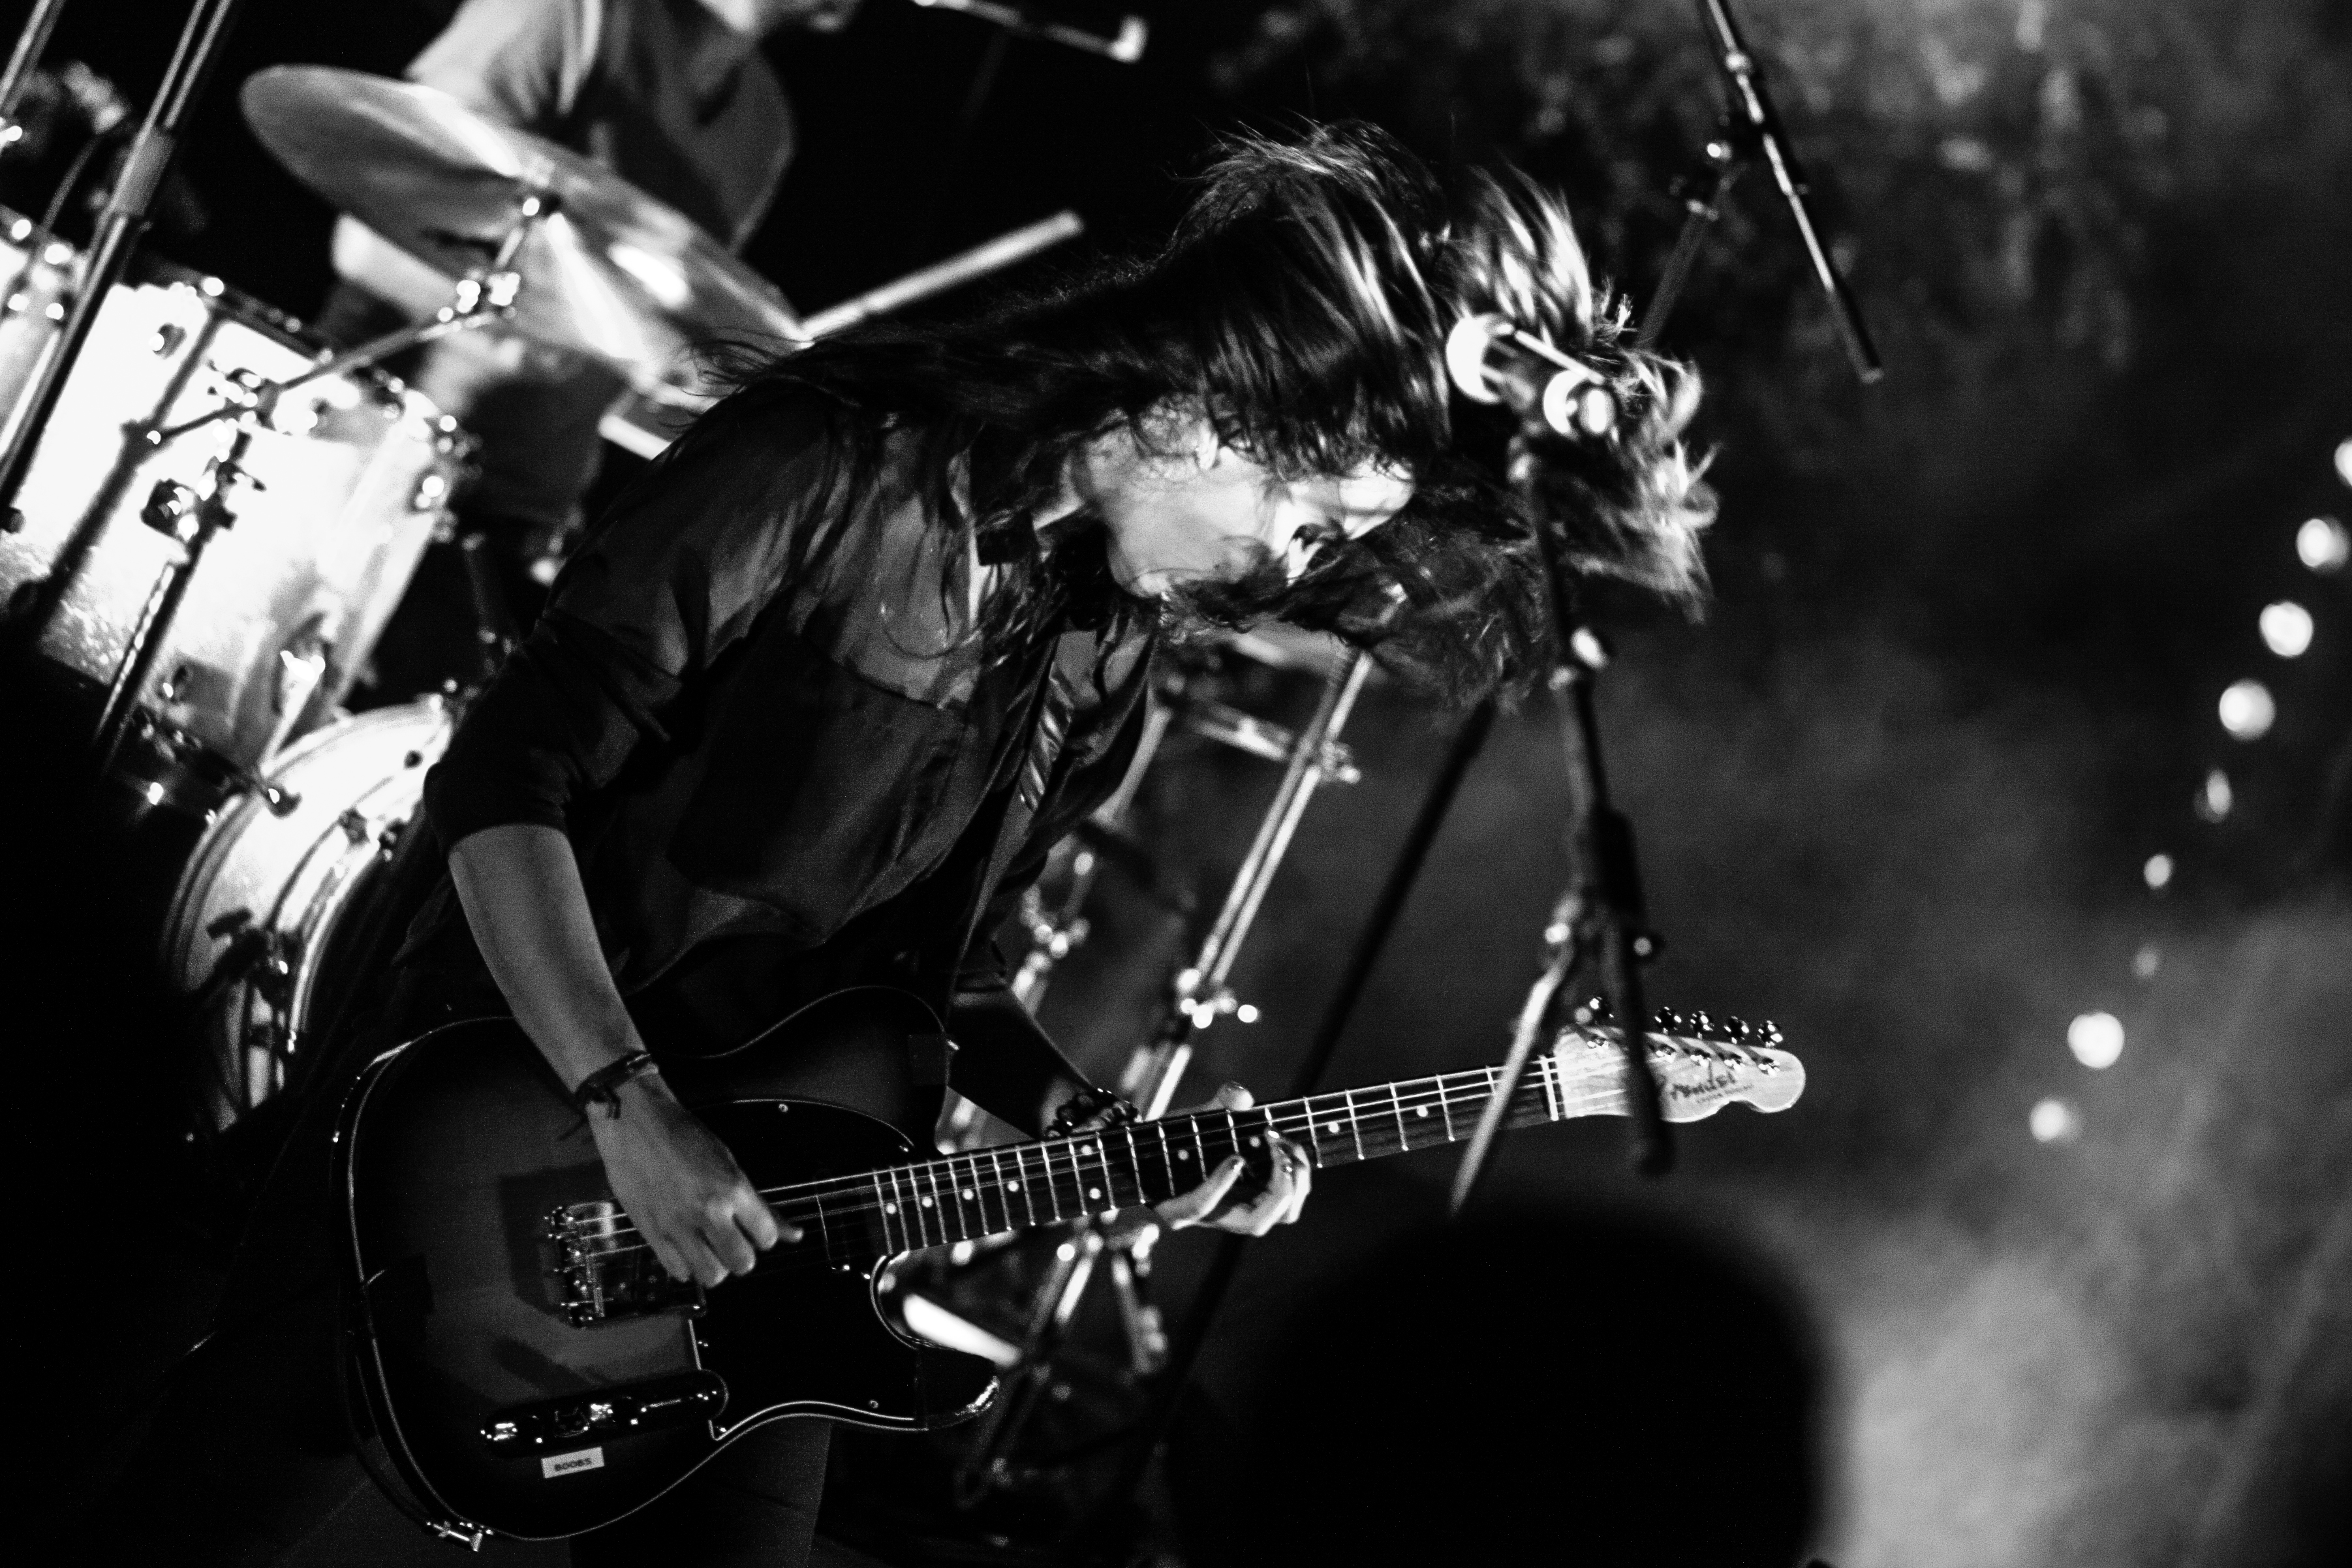
music, black and white, photography, concert, live, canon, musician, black, monochrome, festival, 40d, gig, stage, 2012, fete, humanit, fetedelhuma, toybloid, performance, guitarist, drums, drummer, monochrome photography